Johann Patkul

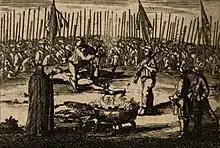
Execution of Johann Reinhold Patkul at Kazimierz Biskupi, Poland

The Saxon ministers, after protesting against the new arrangement, arrested Patkul and shut him up in the fortress of Sonnenstein on 19 December 1705, altogether disregarding the remonstrances of Peter against such a gross violation of international law. After the Treaty of Altranstädt on 24 September 1706, he was delivered up to Charles, who ordered his execution on the wheel. Charles rejected an appeal for mercy from his sister, the princess Ulrica, on the ground that Patkul, as a traitor, could not be pardoned for example's sake. In October 1707, Patkul was broken alive on the wheel at Kazimierz Biskupi (Casimir) in Poland.